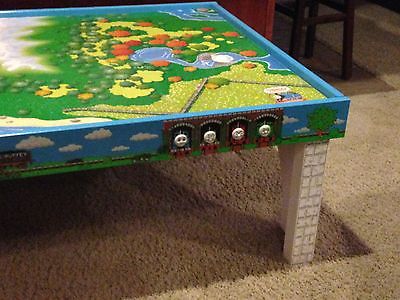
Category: table